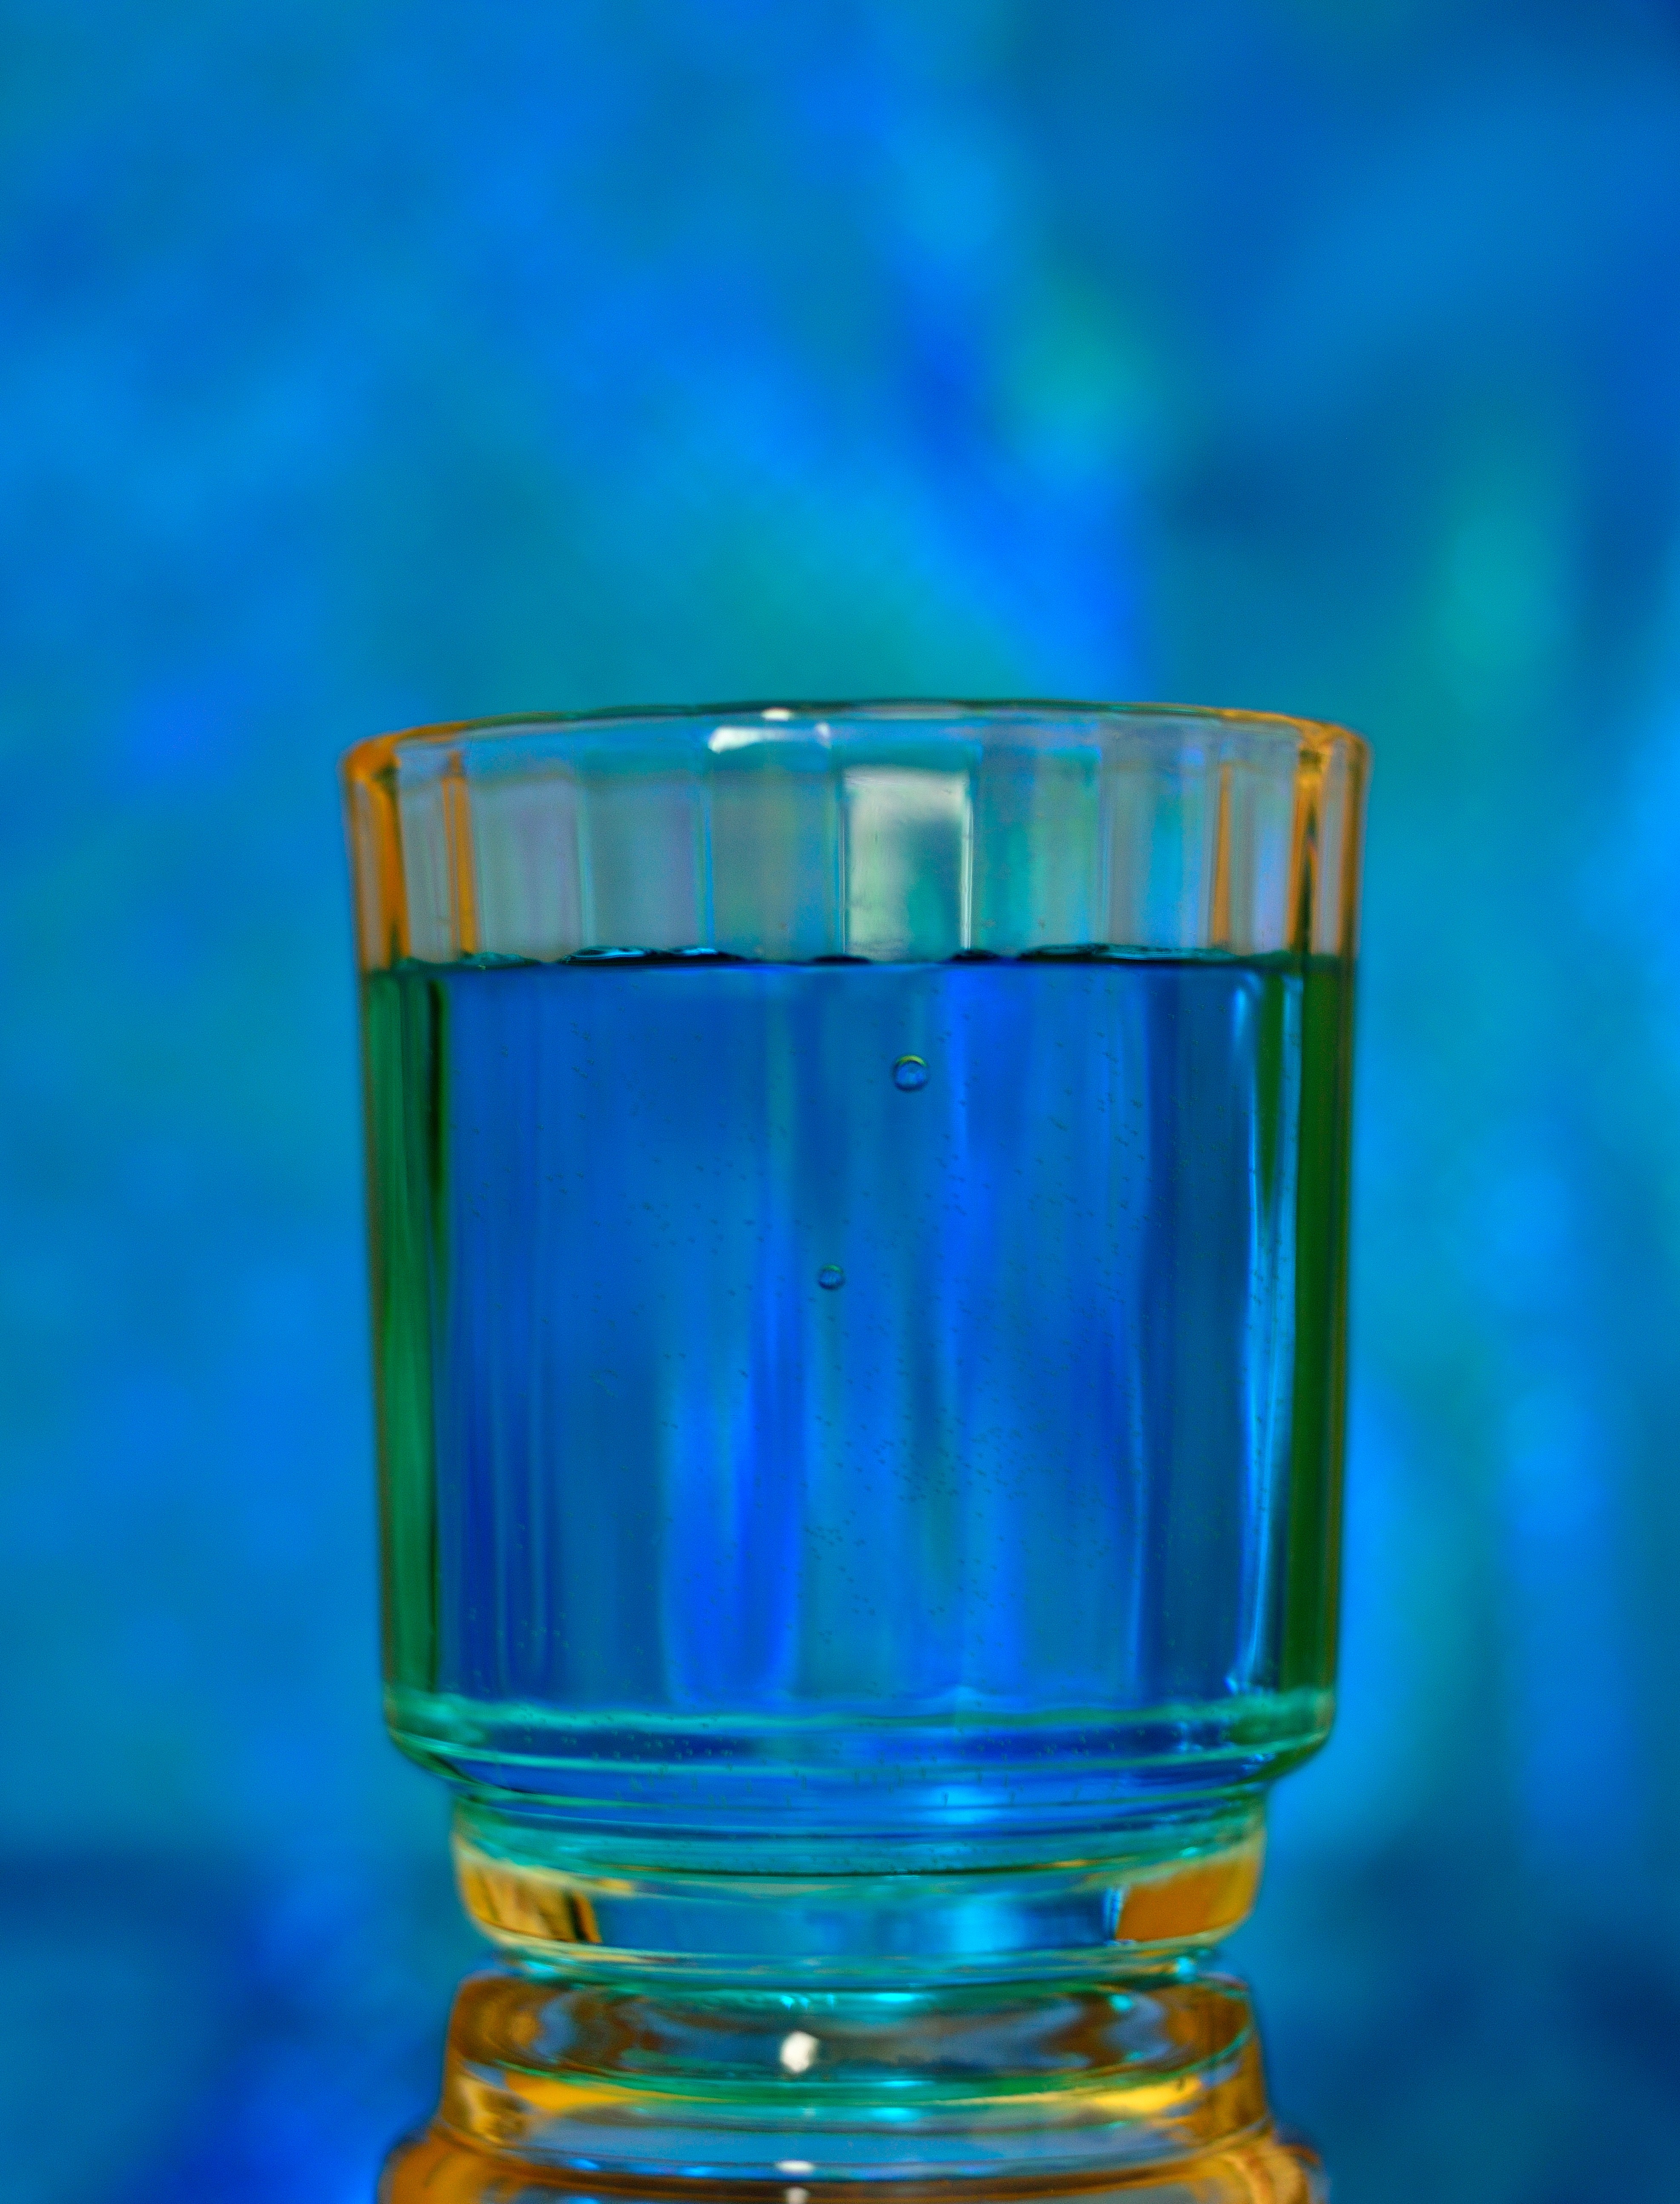
glass, reflection, bottle, blue, lighting, still life, glass bottle, colors, vibrant, cobalt blue, distilled beverage, drinkware, old fashioned glass